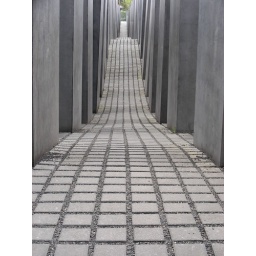
The Monument to the Murdered Jews of Europe is a sprawling field of 2,700 stone slabs near the Brandenburg Gate